Aglandjia

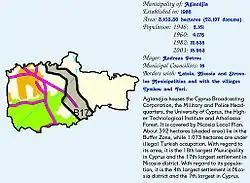
Concise presentation of Aglandjia

Aglandjia ( []) is a suburb and municipality of Nicosia, Cyprus. The municipality has a population of 20,783 (2011) and is contiguous with the Nicosia Municipality.